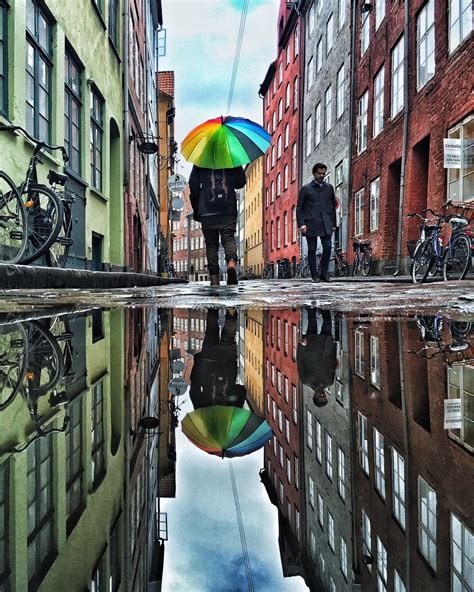
Weather: rain or strom